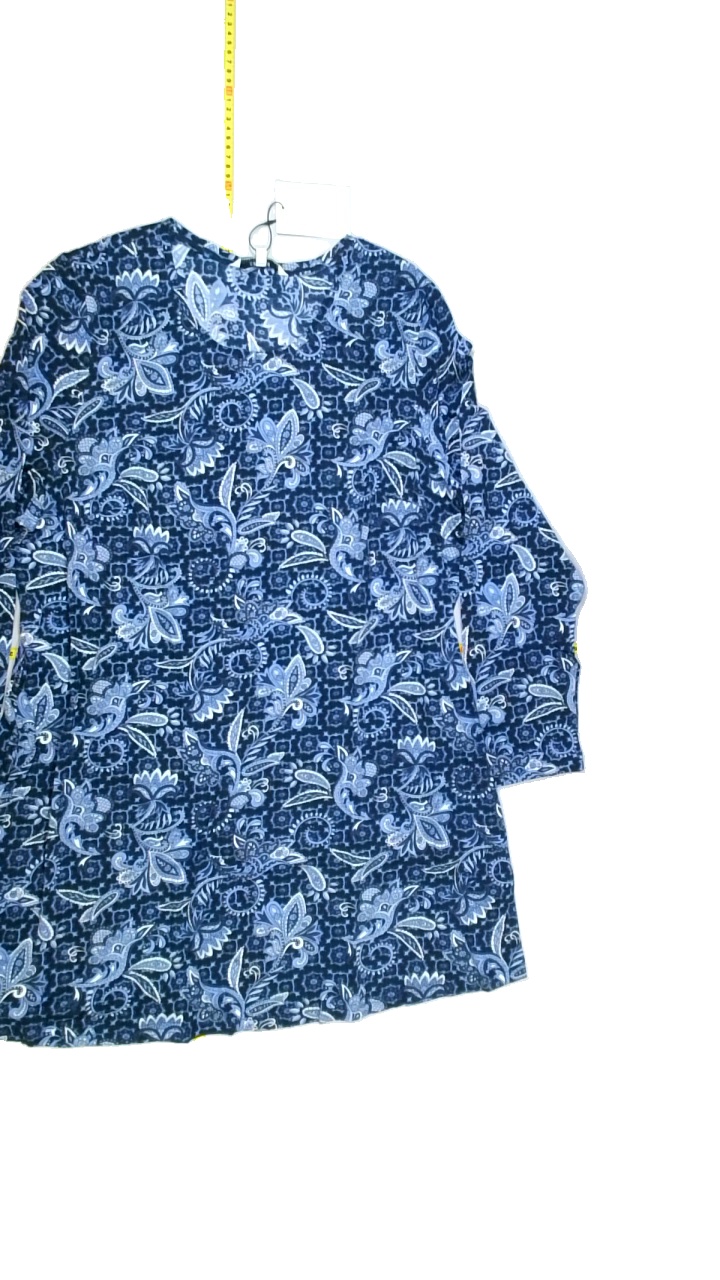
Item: Dress (Ladies)
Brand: Cellbes
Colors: Multicolor, Blue, Black, White
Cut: Regular, C-collar
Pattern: Floral print
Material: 50%cotton 50%viscose
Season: Summer
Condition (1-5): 5
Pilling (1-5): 5
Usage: Export
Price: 50-100